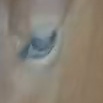
Face region: eyes (orbital_tightening_and_eye_area)
Pain indicator: not_present